Mille bolle blu

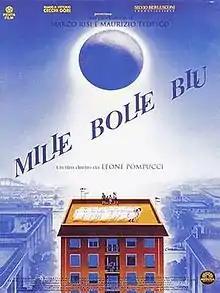

Mille bolle blu (""A thousand blue bubbles"") is a 1993 Italian comedy film written and directed by Leone Pompucci.